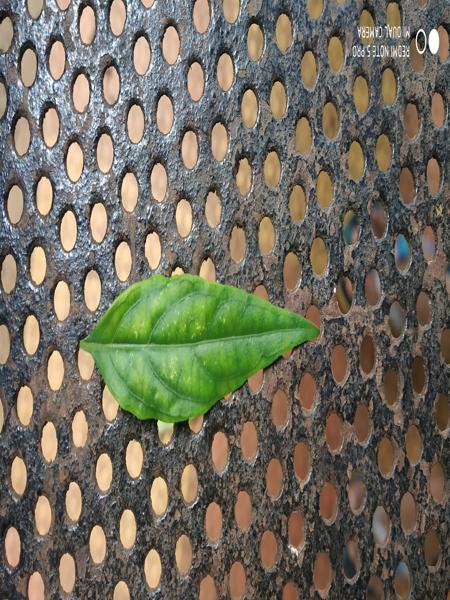
Plant: Nelavembu